The Crimson Rivers

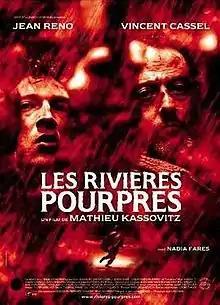
Theatrical release poster

The Crimson Rivers is a 2000 French psychological thriller film starring Jean Reno and Vincent Cassel. The film, which was directed by Mathieu Kassovitz, is based on the novel "Blood Red Rivers" by Jean-Christophe Grangé. The screenplay was written by Grangé and Mathieu Kassovitz.